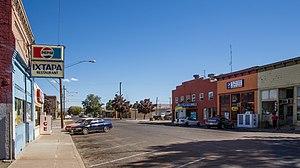
Mabton est une ville située dans le comté de Yakima dans l'État de Washington des États-Unis. Selon le recensement de 2010, elle a une population de 2 286 habitants. Elle a été fondée officiellement au début du XXᵉ siècle. Elle borde la réserve indienne des Yakamas.